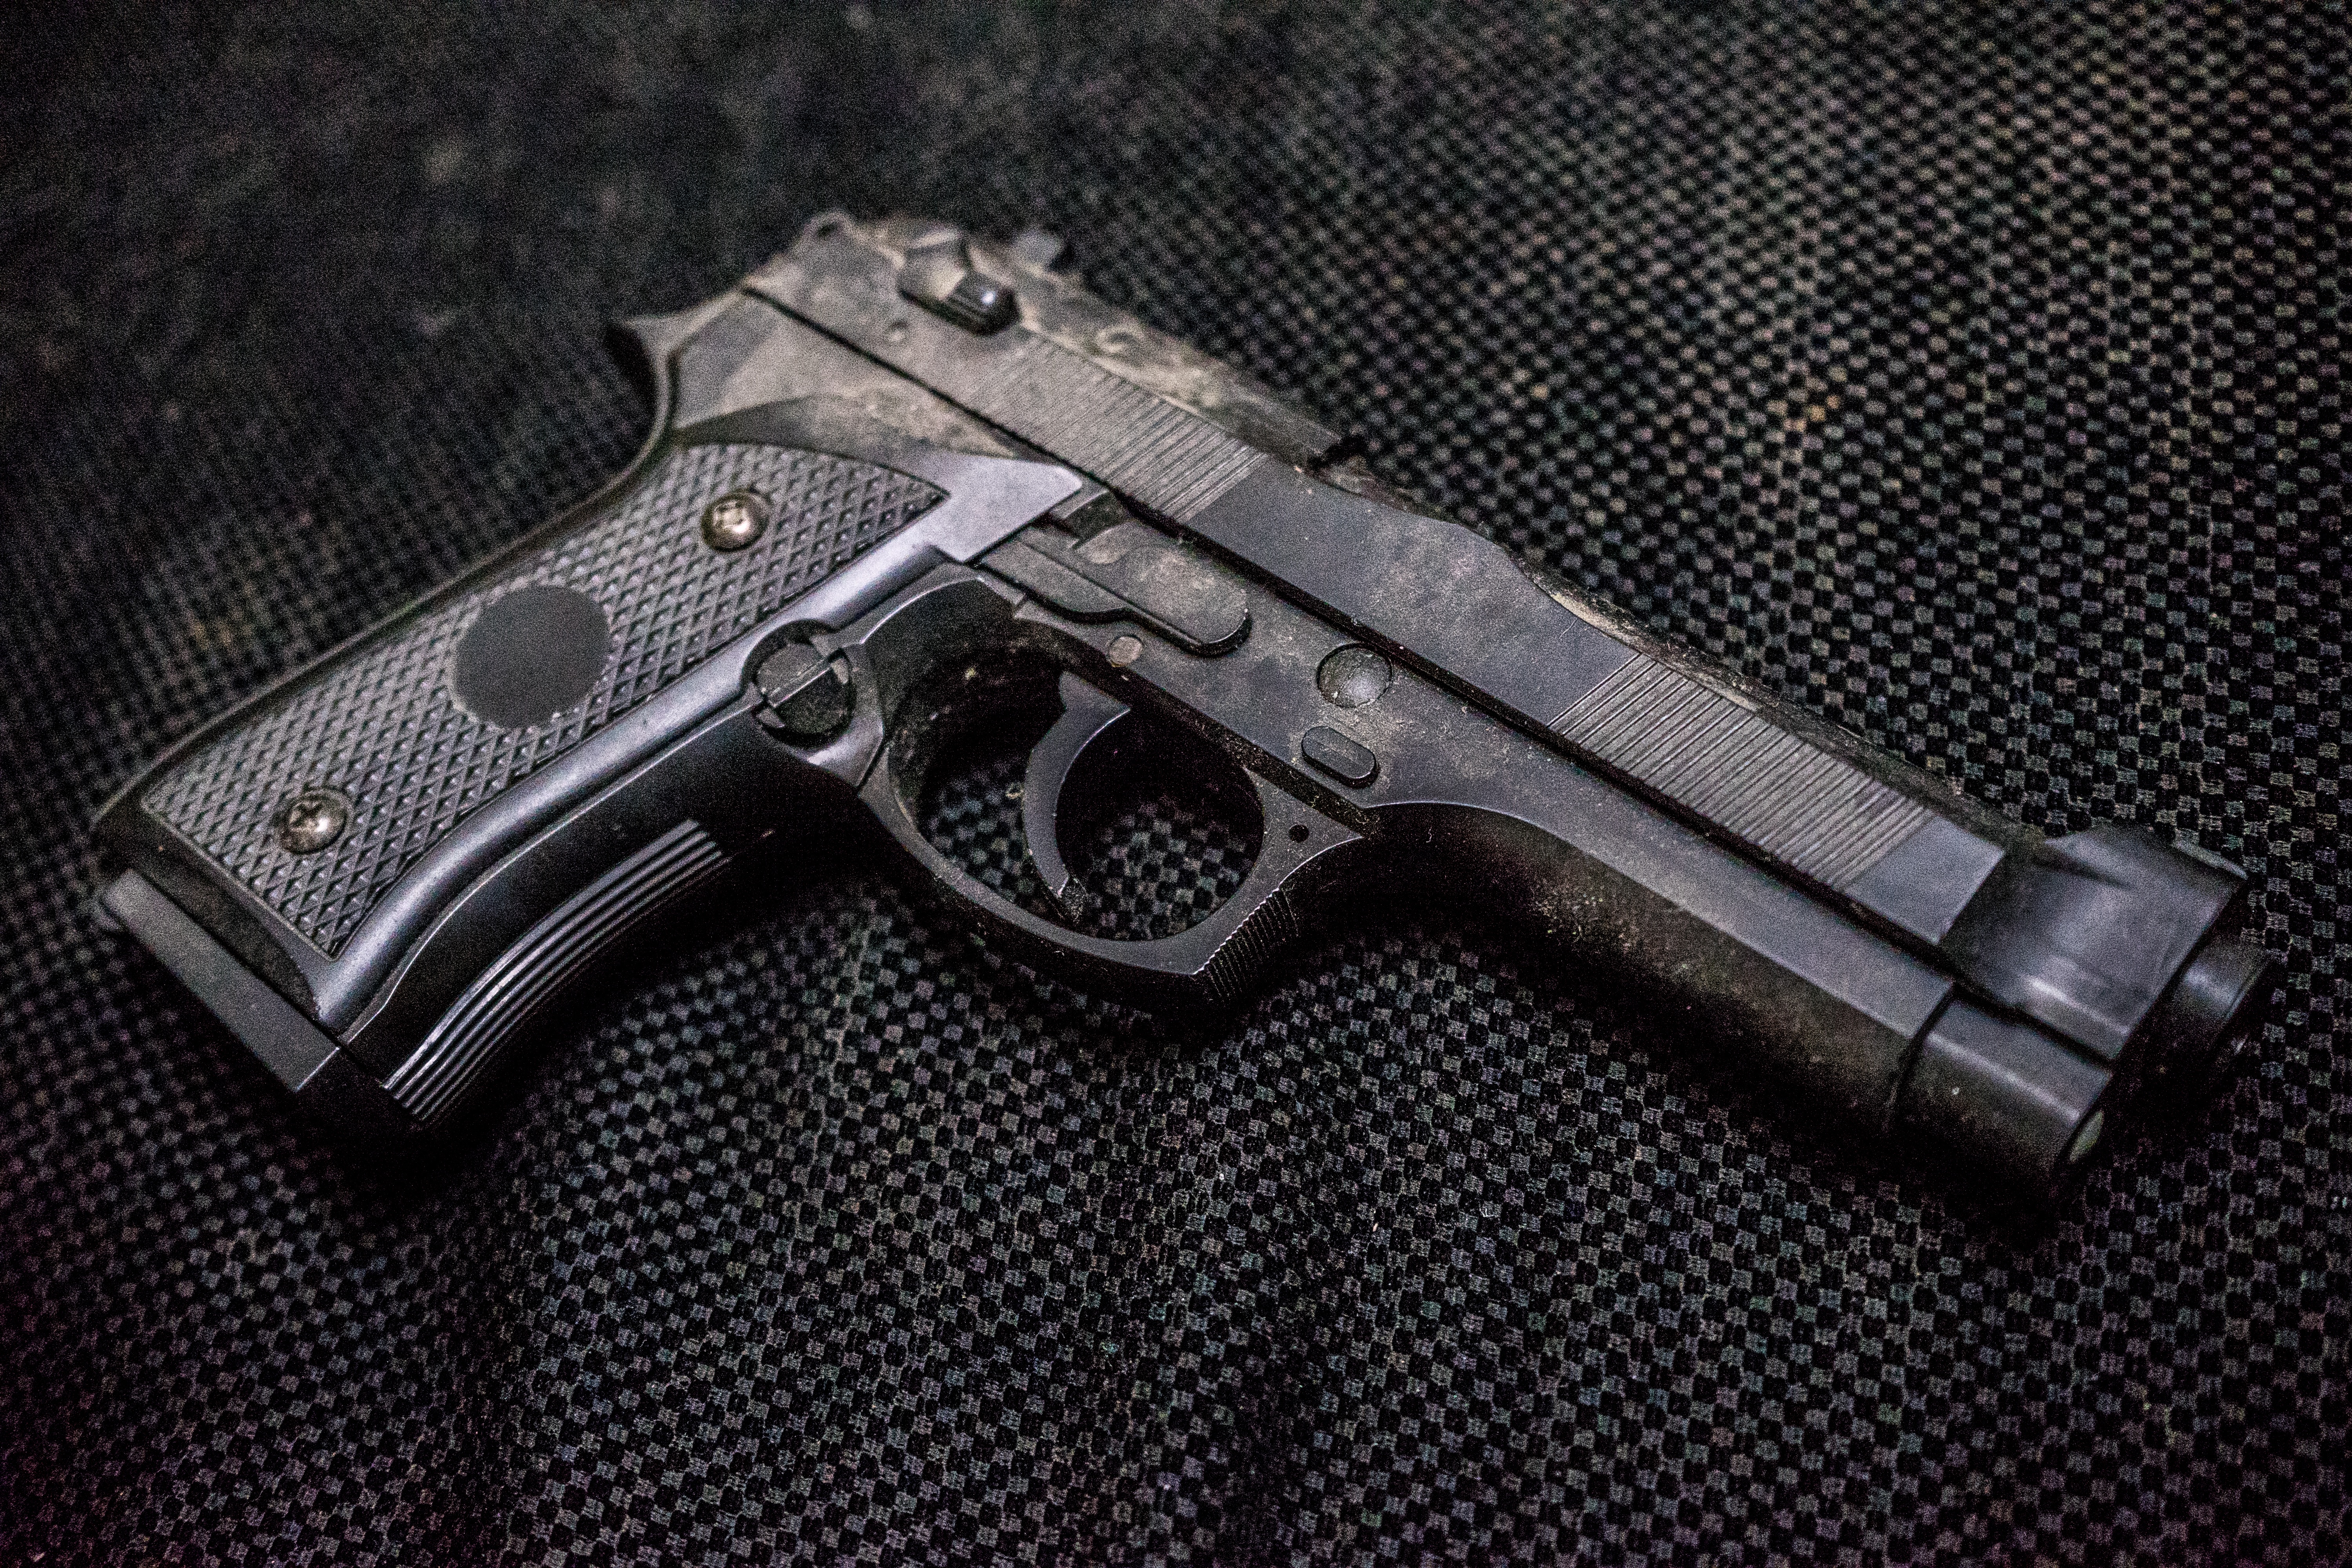
metal, dust, black, weapon, danger, gun, guns, weapons, murder, handgun, revolver, firearm, trigger, pistole, gun barrel, gun accessory